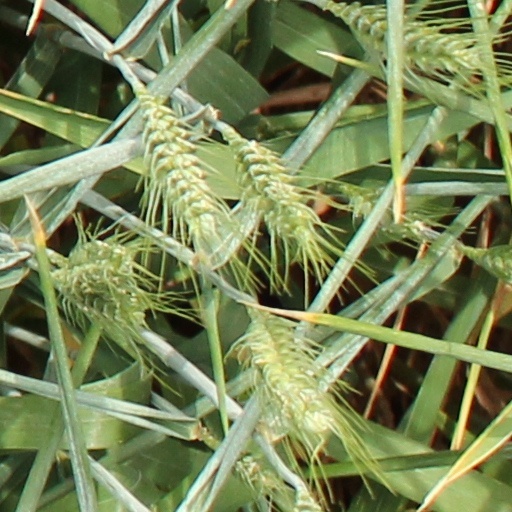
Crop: wheat